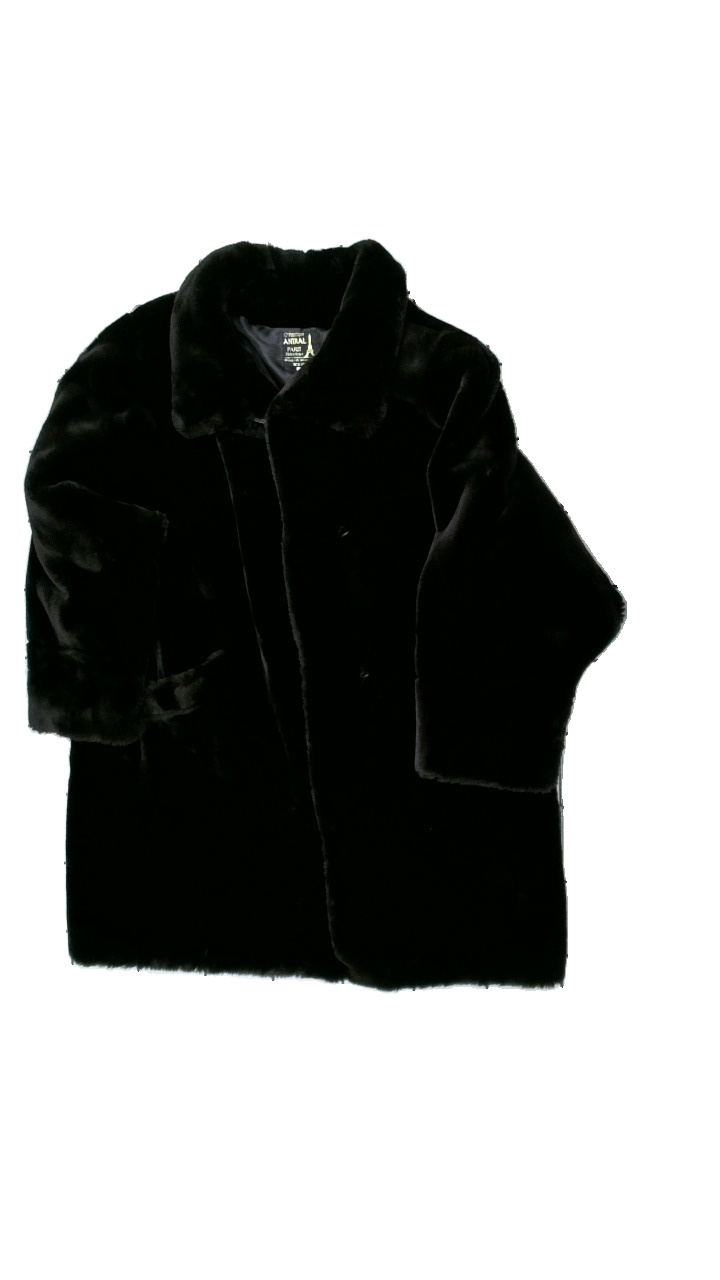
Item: Outerwear (Ladies)
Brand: Aniral
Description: lång kappa
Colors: Brown
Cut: Regular
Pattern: Logo print
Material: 1005 polyester
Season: All
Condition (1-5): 5
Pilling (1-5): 5
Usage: Reuse
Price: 50-100